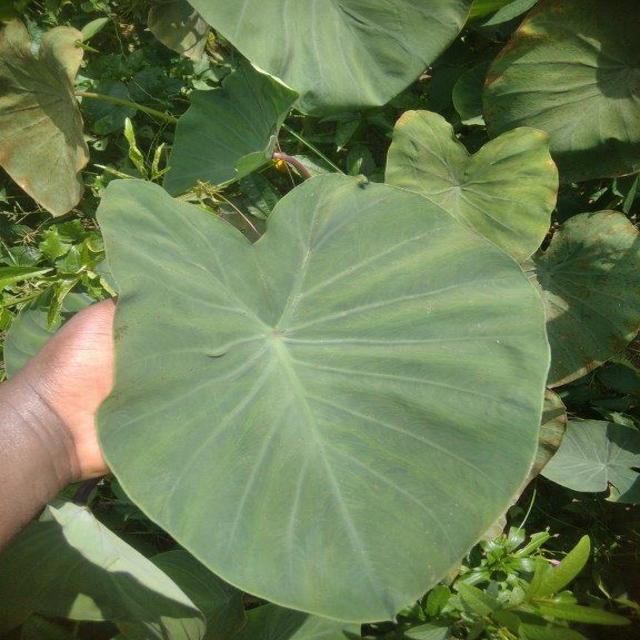
Label: Healthy